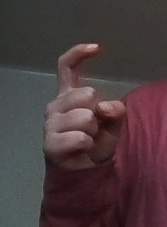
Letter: ra